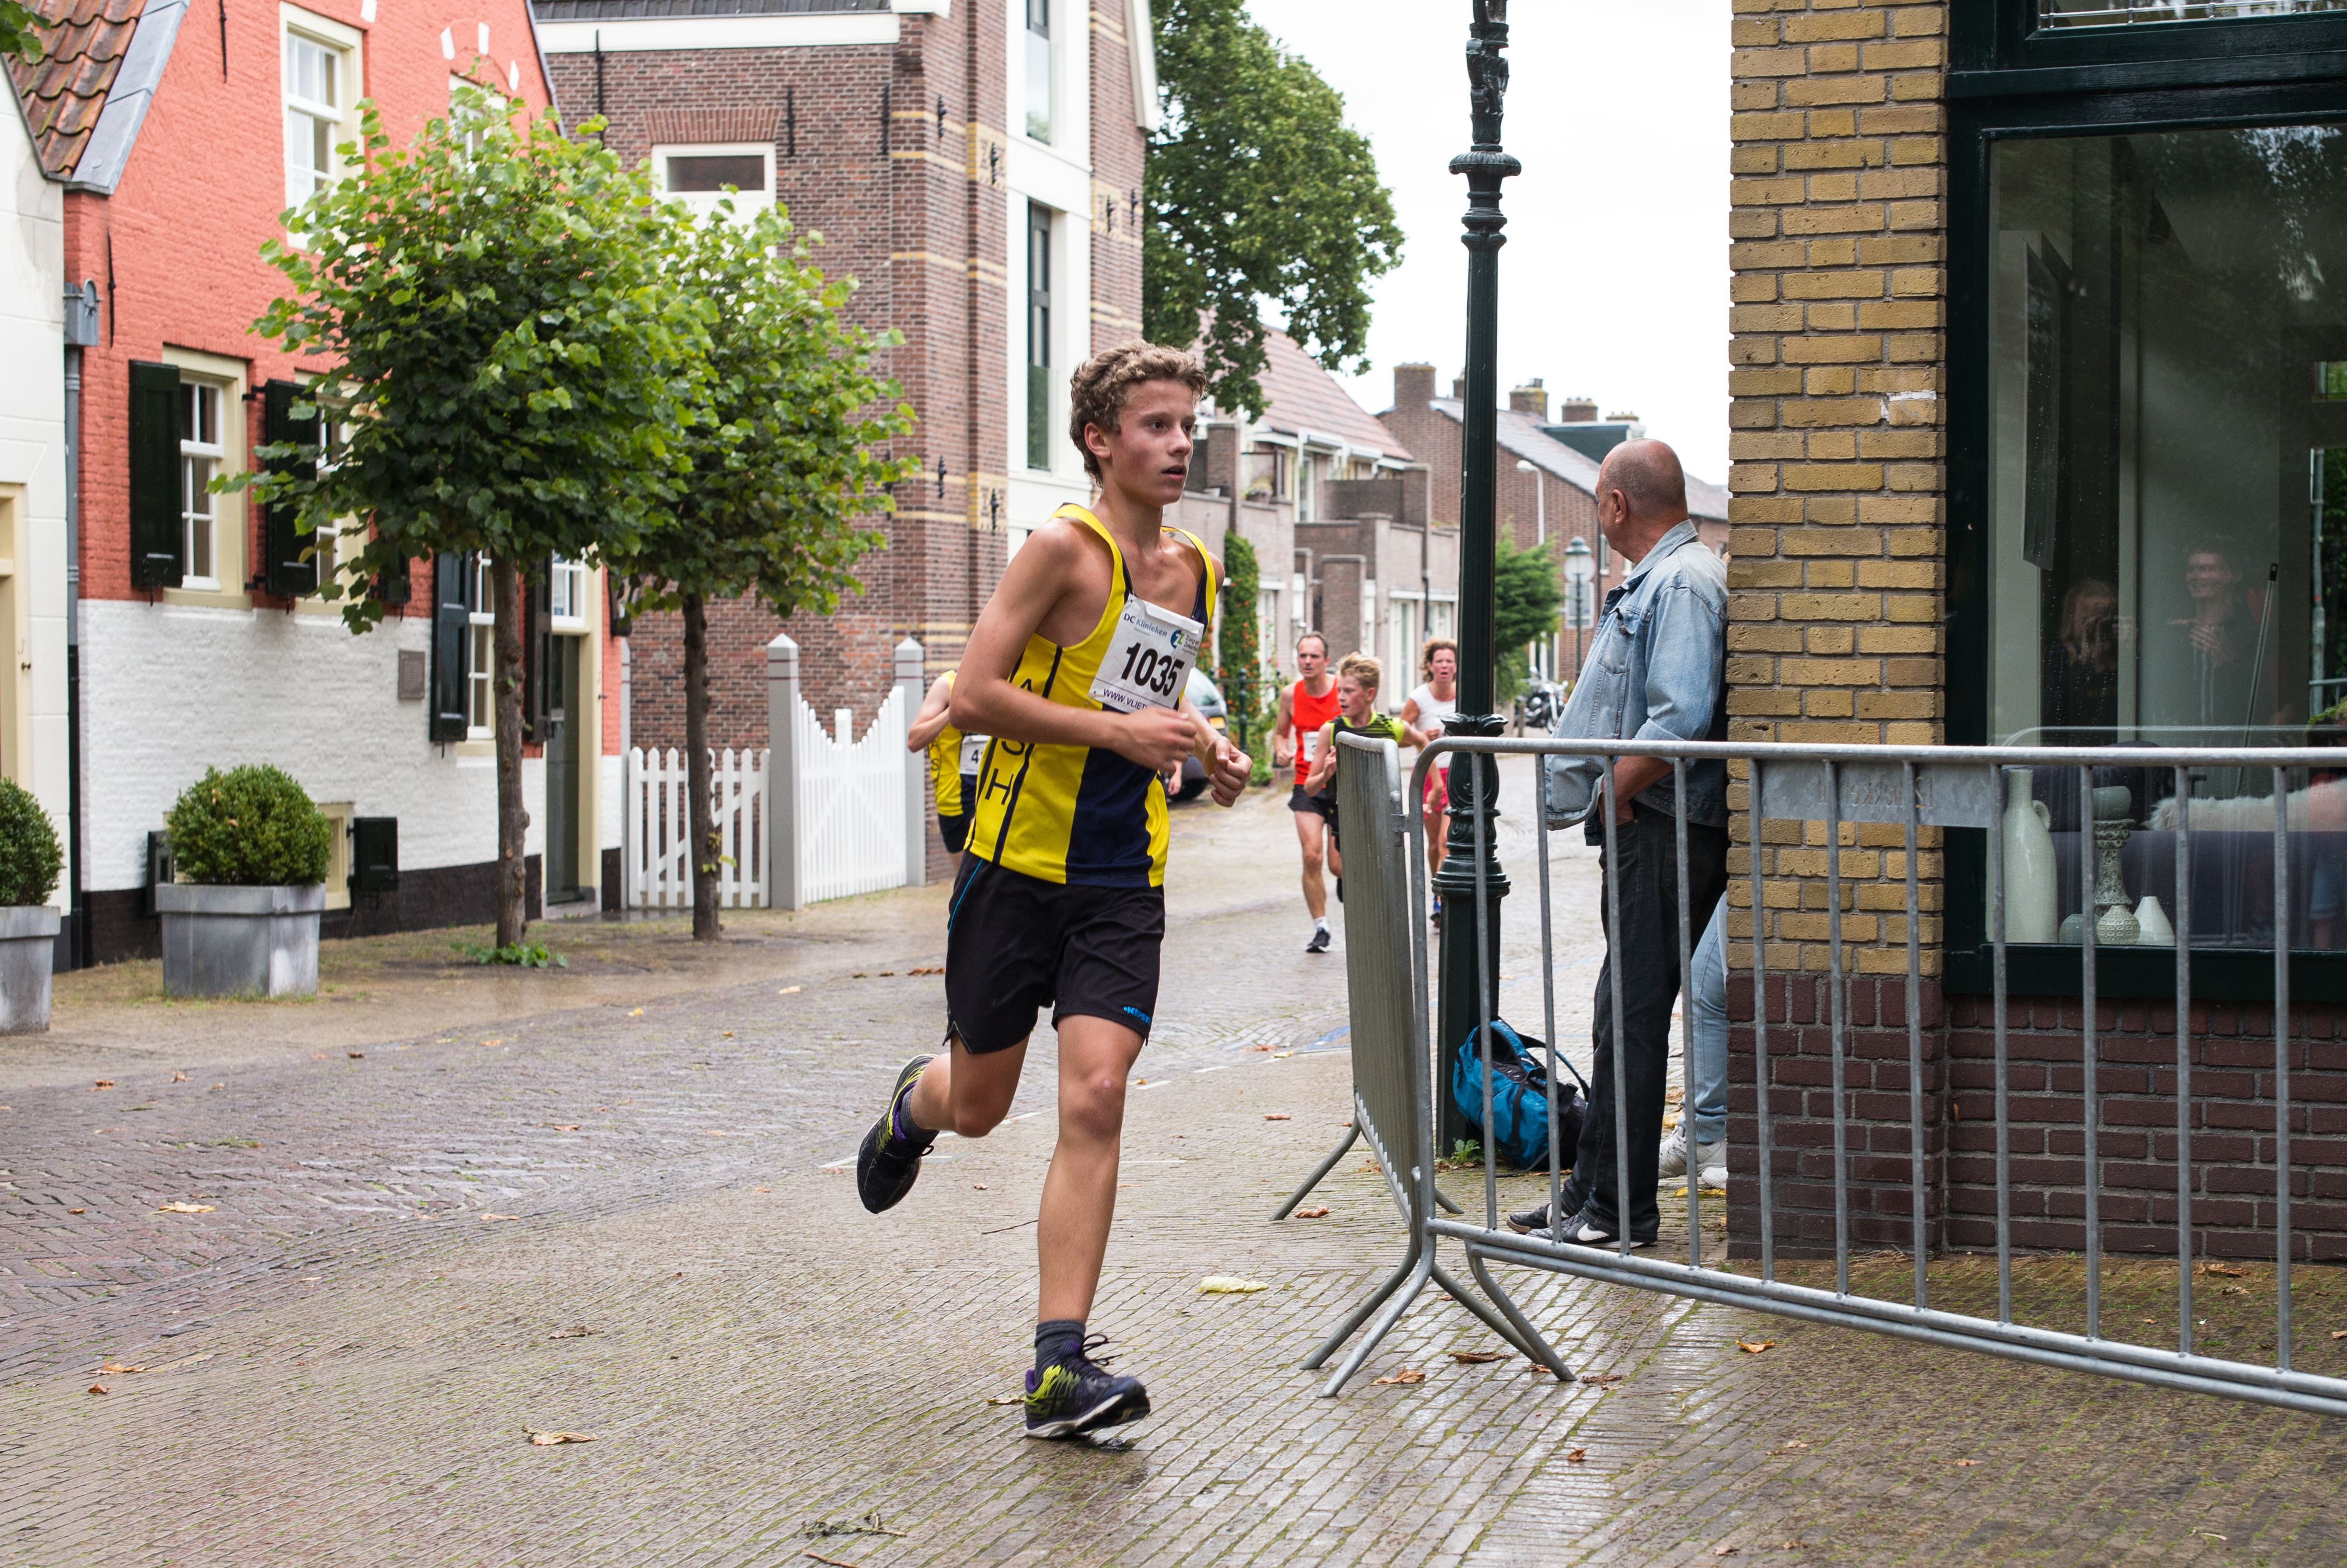
person, sport, street, running, run, country, recreation, high, jogging, runner, cross, 2016, race, holland, hague, netherlands, girls, marathon, m, american, team, sports, boys, 50, school, runners, endurance, junior, leica, 240, summilux, wassenaar, voorschoten, varsity, athlete, athletics, vlietloop, physical exercise, outdoor recreation, human action, individual sports, endurance sports, duathlon, track and field athletics, long distance running